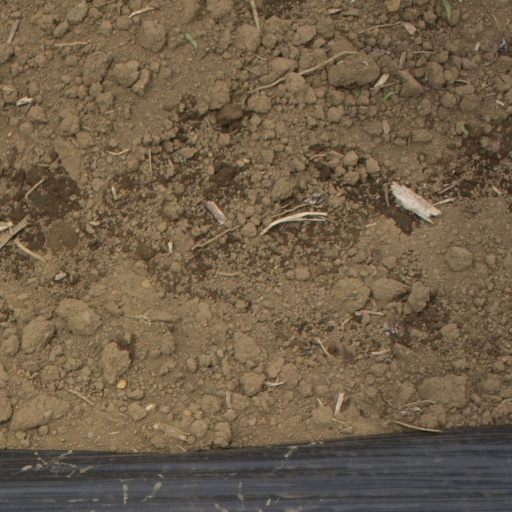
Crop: Jerusalem artichoke